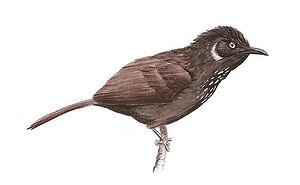
Timalie de Nonggang (Stachyris nonggangensis). Aquarelle de Timalie de Nonggang - Réalisée par Risso Romain, à Nice.
De nouvelles espèces vivantes sont régulièrement définies chaque année.
La Timalie de Nonggang est une espèce d'oiseau de la famille des Timaliidae découvert en Chine en 2005 par les ornithologues Zhou Fang et Jiang Aiwu.